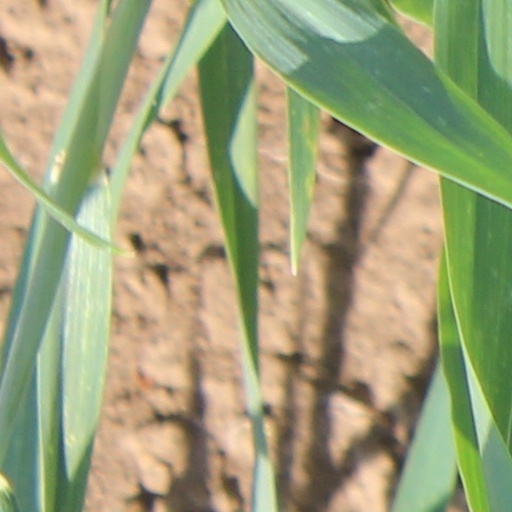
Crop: wheat